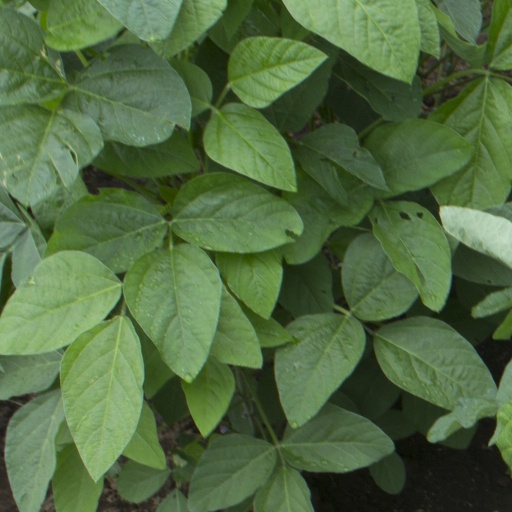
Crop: soybean